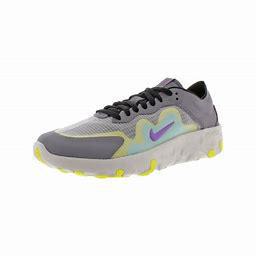
Brand: Nike
Model: Renew Lucent